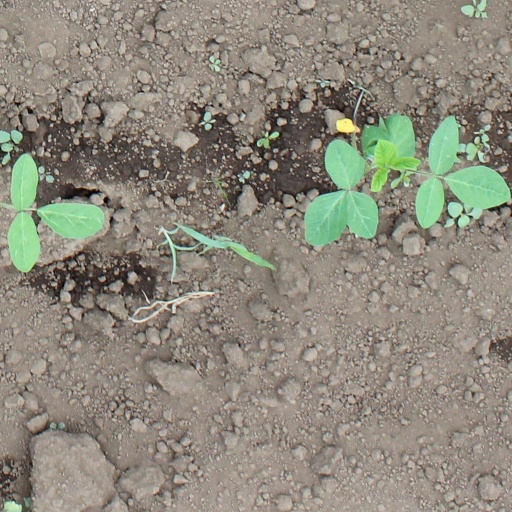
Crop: soybean